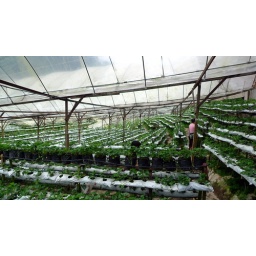
You, in a pink T-shirt! No eating straberries!